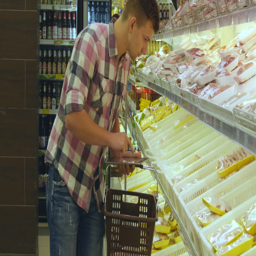
man with shopping cart buying refrigerated groceries at the supermarket and using tablet pc to check shopping list .